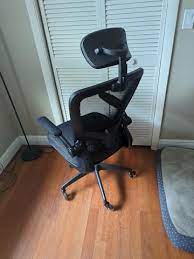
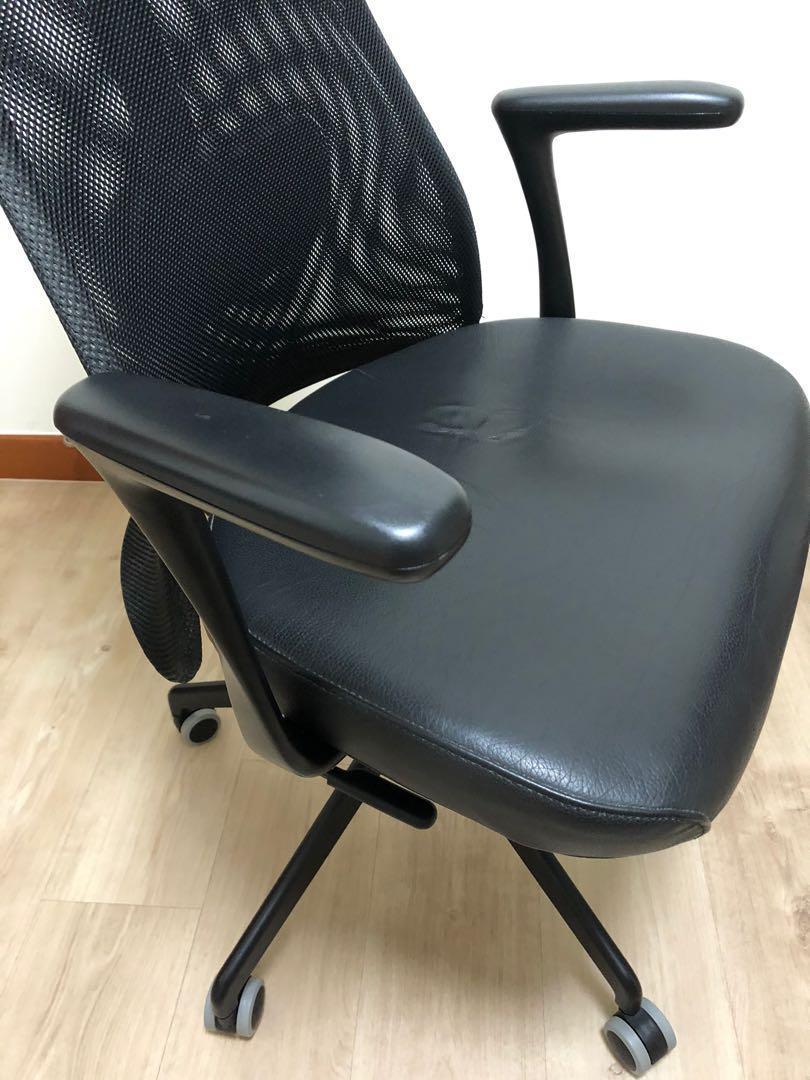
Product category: items_chair
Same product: no